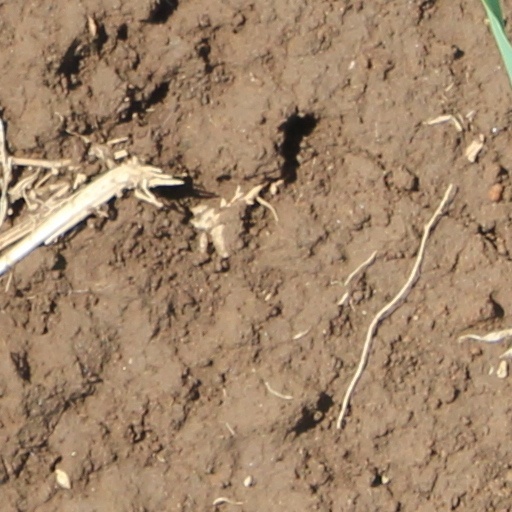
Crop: wheat